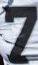
Number: 7